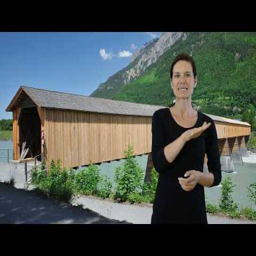
Old Rhine Bridge